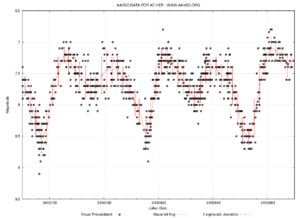
Les variables de type RV Tauri sont des étoiles variables lumineuses qui présentent des variations de luminosité particulières alternant des minima profonds et peu profonds.